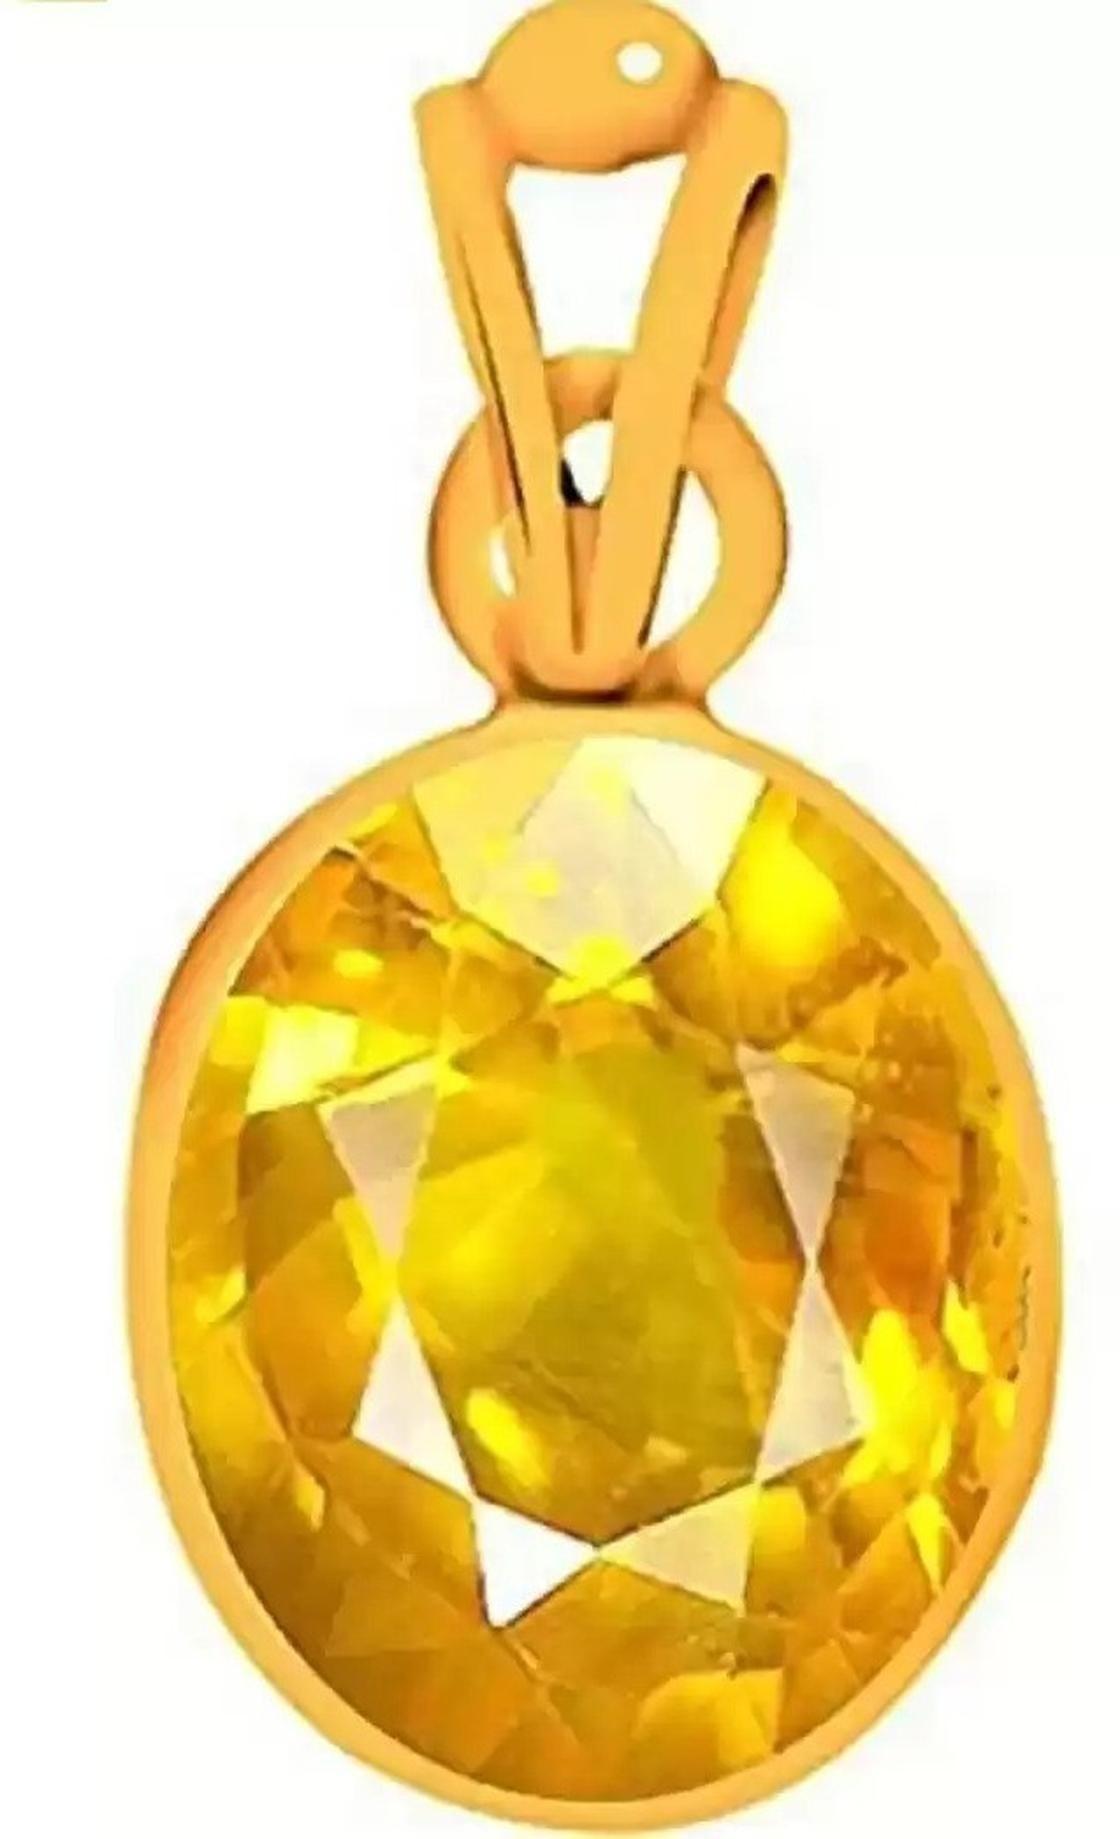
Chopra Gems Brass Sapphire Pendant Yellow (Men and Women)
Type: Necklaces & Pendants
Brand: Chopra Gems & Jewellery
Price: Rs. 498
 Yellow sapphire pukhraj panchdhatu pendant.This panchdhatu pendant is made up with 5 dhatus or metals namely gold, silver,copper,zinc and iron. This gemstone pendant is very pious compared to other nine gemstone with strong physical powers beneficial for scholars, academicians, teachers and other research fellows. The gemstone removes hurdles in late marriages or hitches in married life. Gains, profits and income flourishes by the grace of yellow sapphire. The yellow sapphire boosts positive energy and support for entrepreneurs and aspiring leaders in their respective fields.Treatment has been given to enhance its quality,it is well effective as astrological purpose.
Features: Sapphire pendant,Collection ethnic,Occasion everyday
Included: 1 Sapphire Pendant